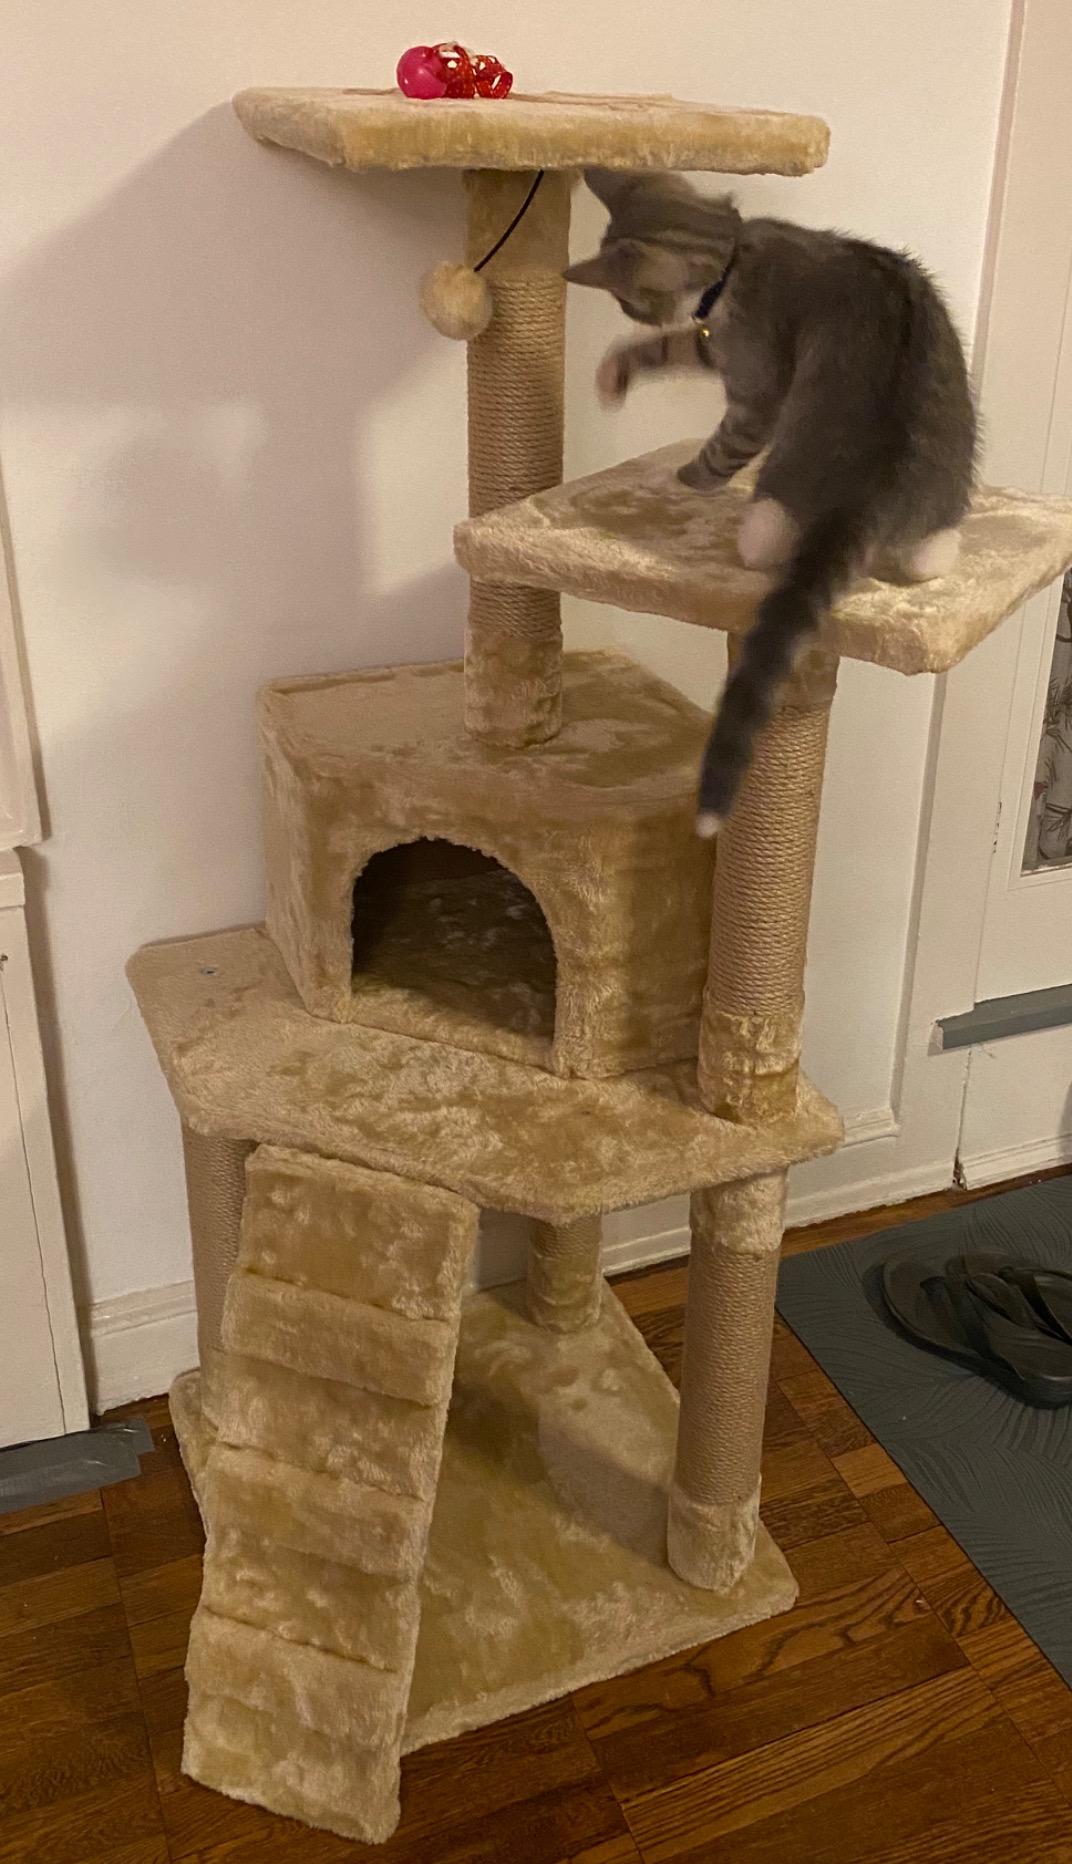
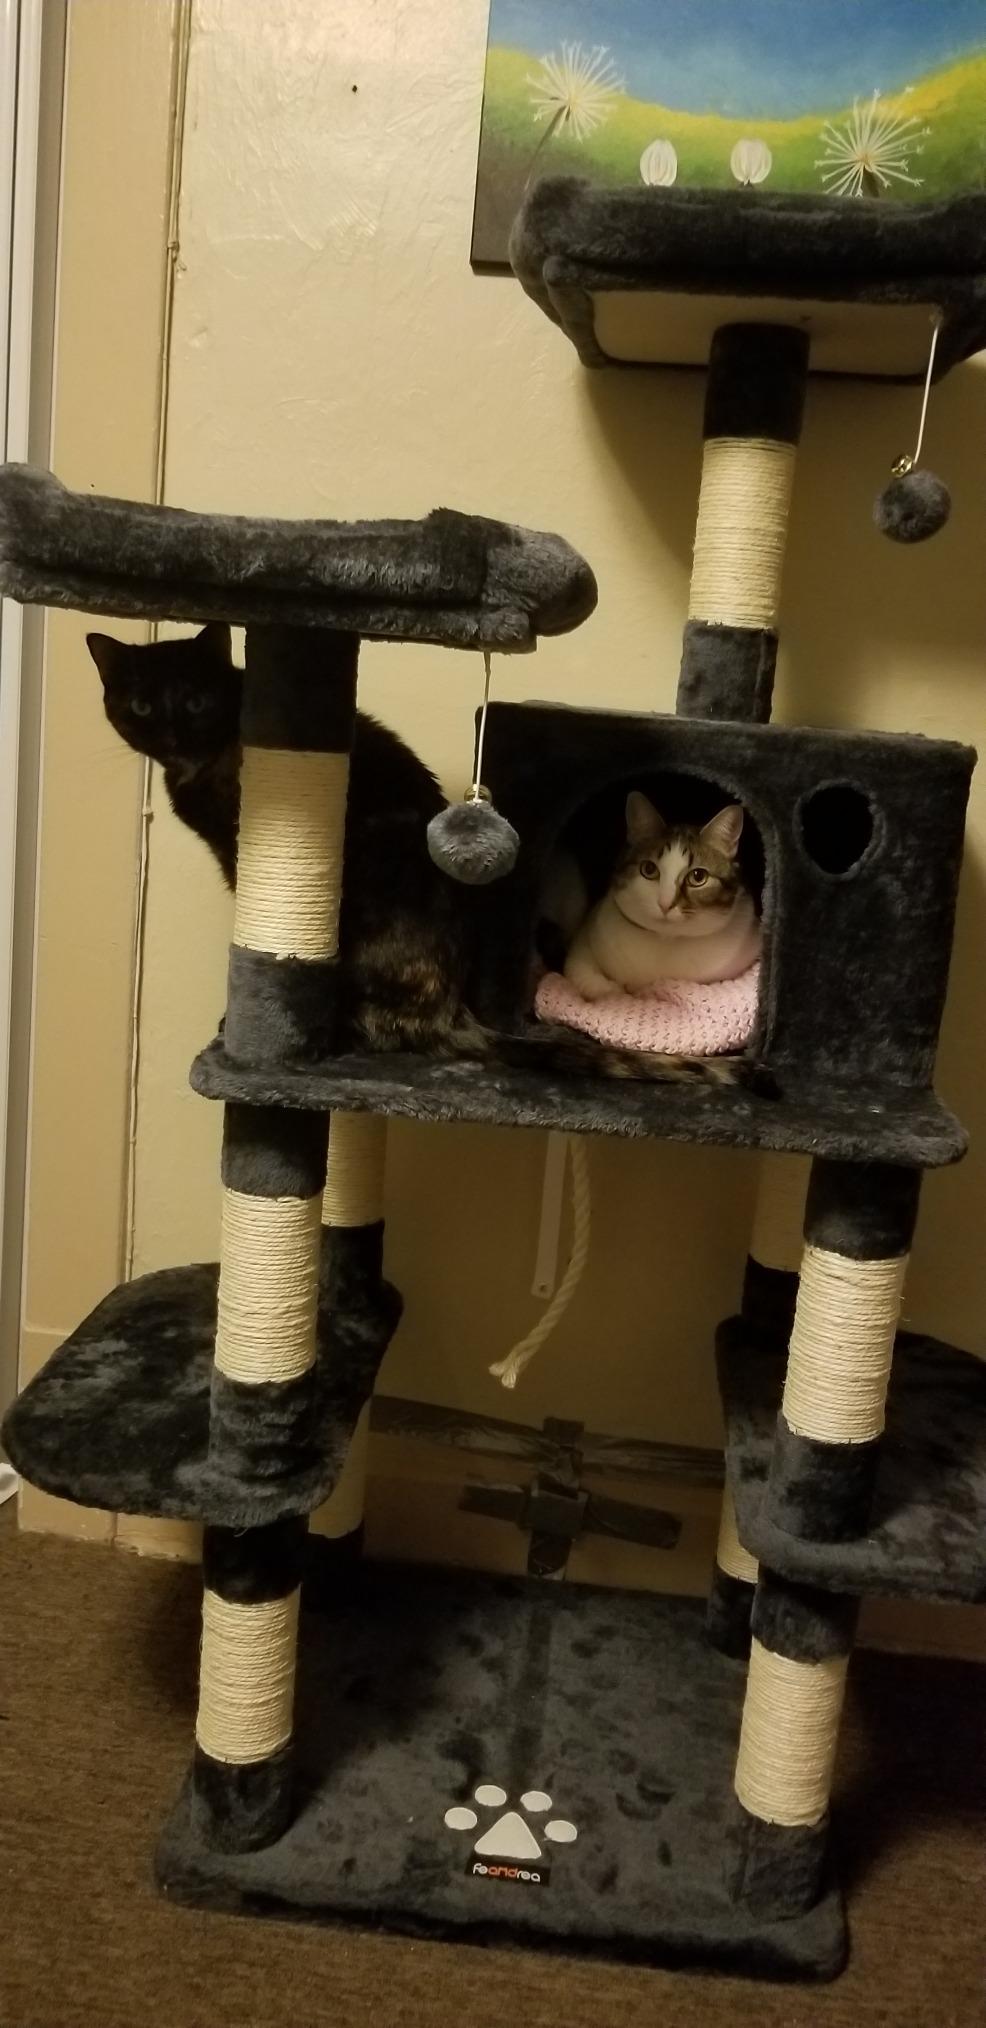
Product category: items_cat tree
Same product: no